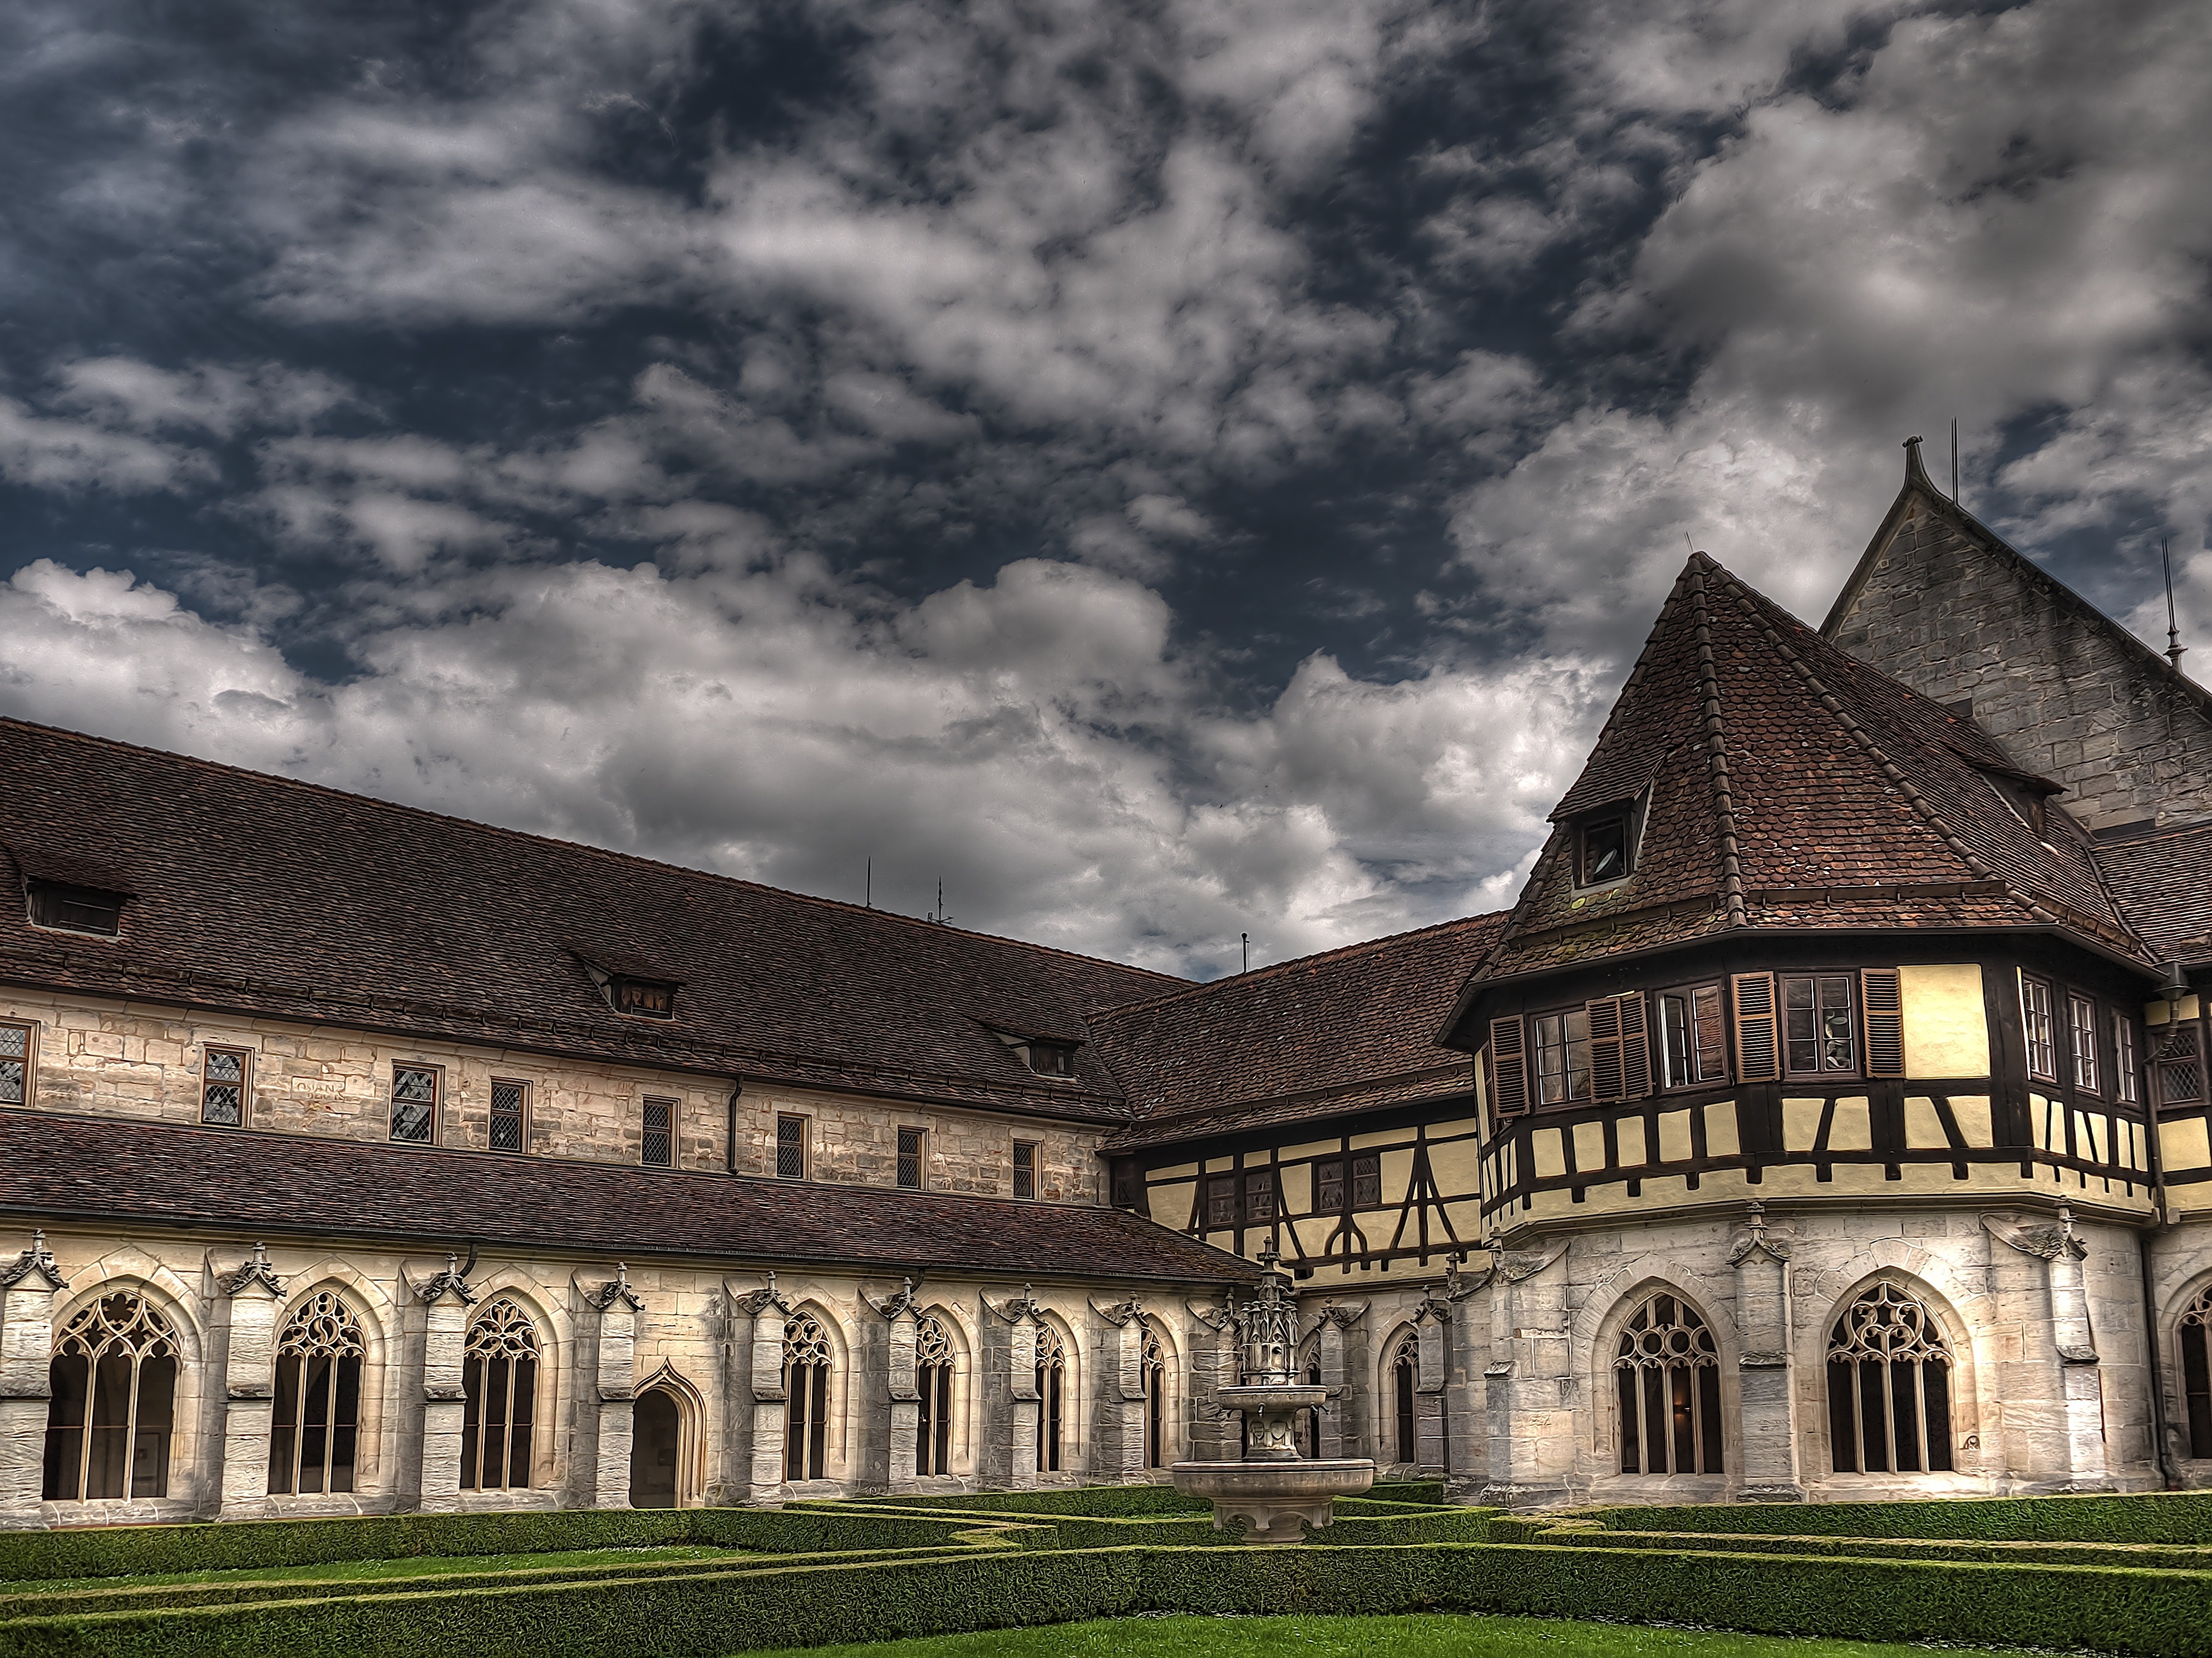
architecture, plant, mansion, house, building, chateau, palace, wall, landmark, facade, place of worship, monastery, abbey, estate, capuchin, manor house, gradually, stately home, historic preservation, unesco world heritage, capuchin monastery